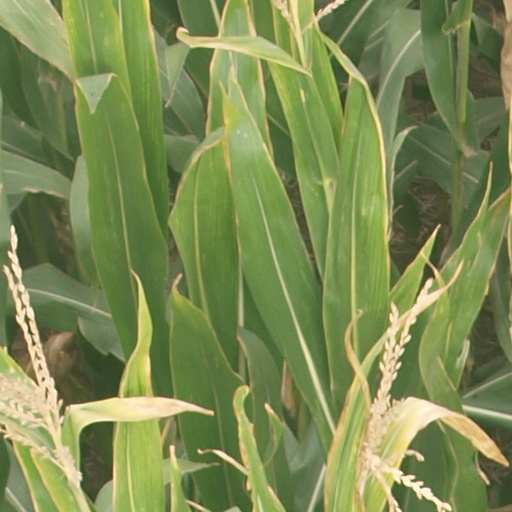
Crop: maize; corn